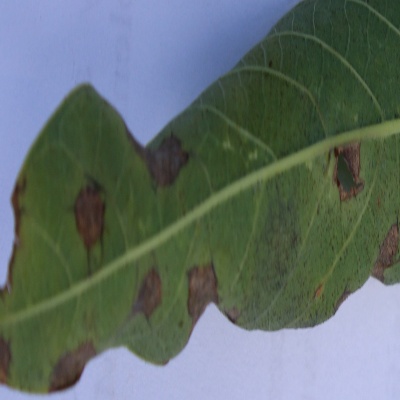
Crop: Cassava
Condition: bacterial blight